Mycoreovirus

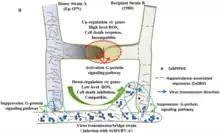
A model forSsMYRV4-mediated horizontal transmission

Viral replication is cytoplasmic. Entry into the host cell is achieved by attachment to host receptors, which mediates endocytosis. Replication follows the double-stranded RNA virus replication model. Double-stranded RNA virus transcription is the method of transcription. The virus exits the host cell by cell to cell movement, and monopartite non-tubule guided viral movement. Fungi serve as the natural host.